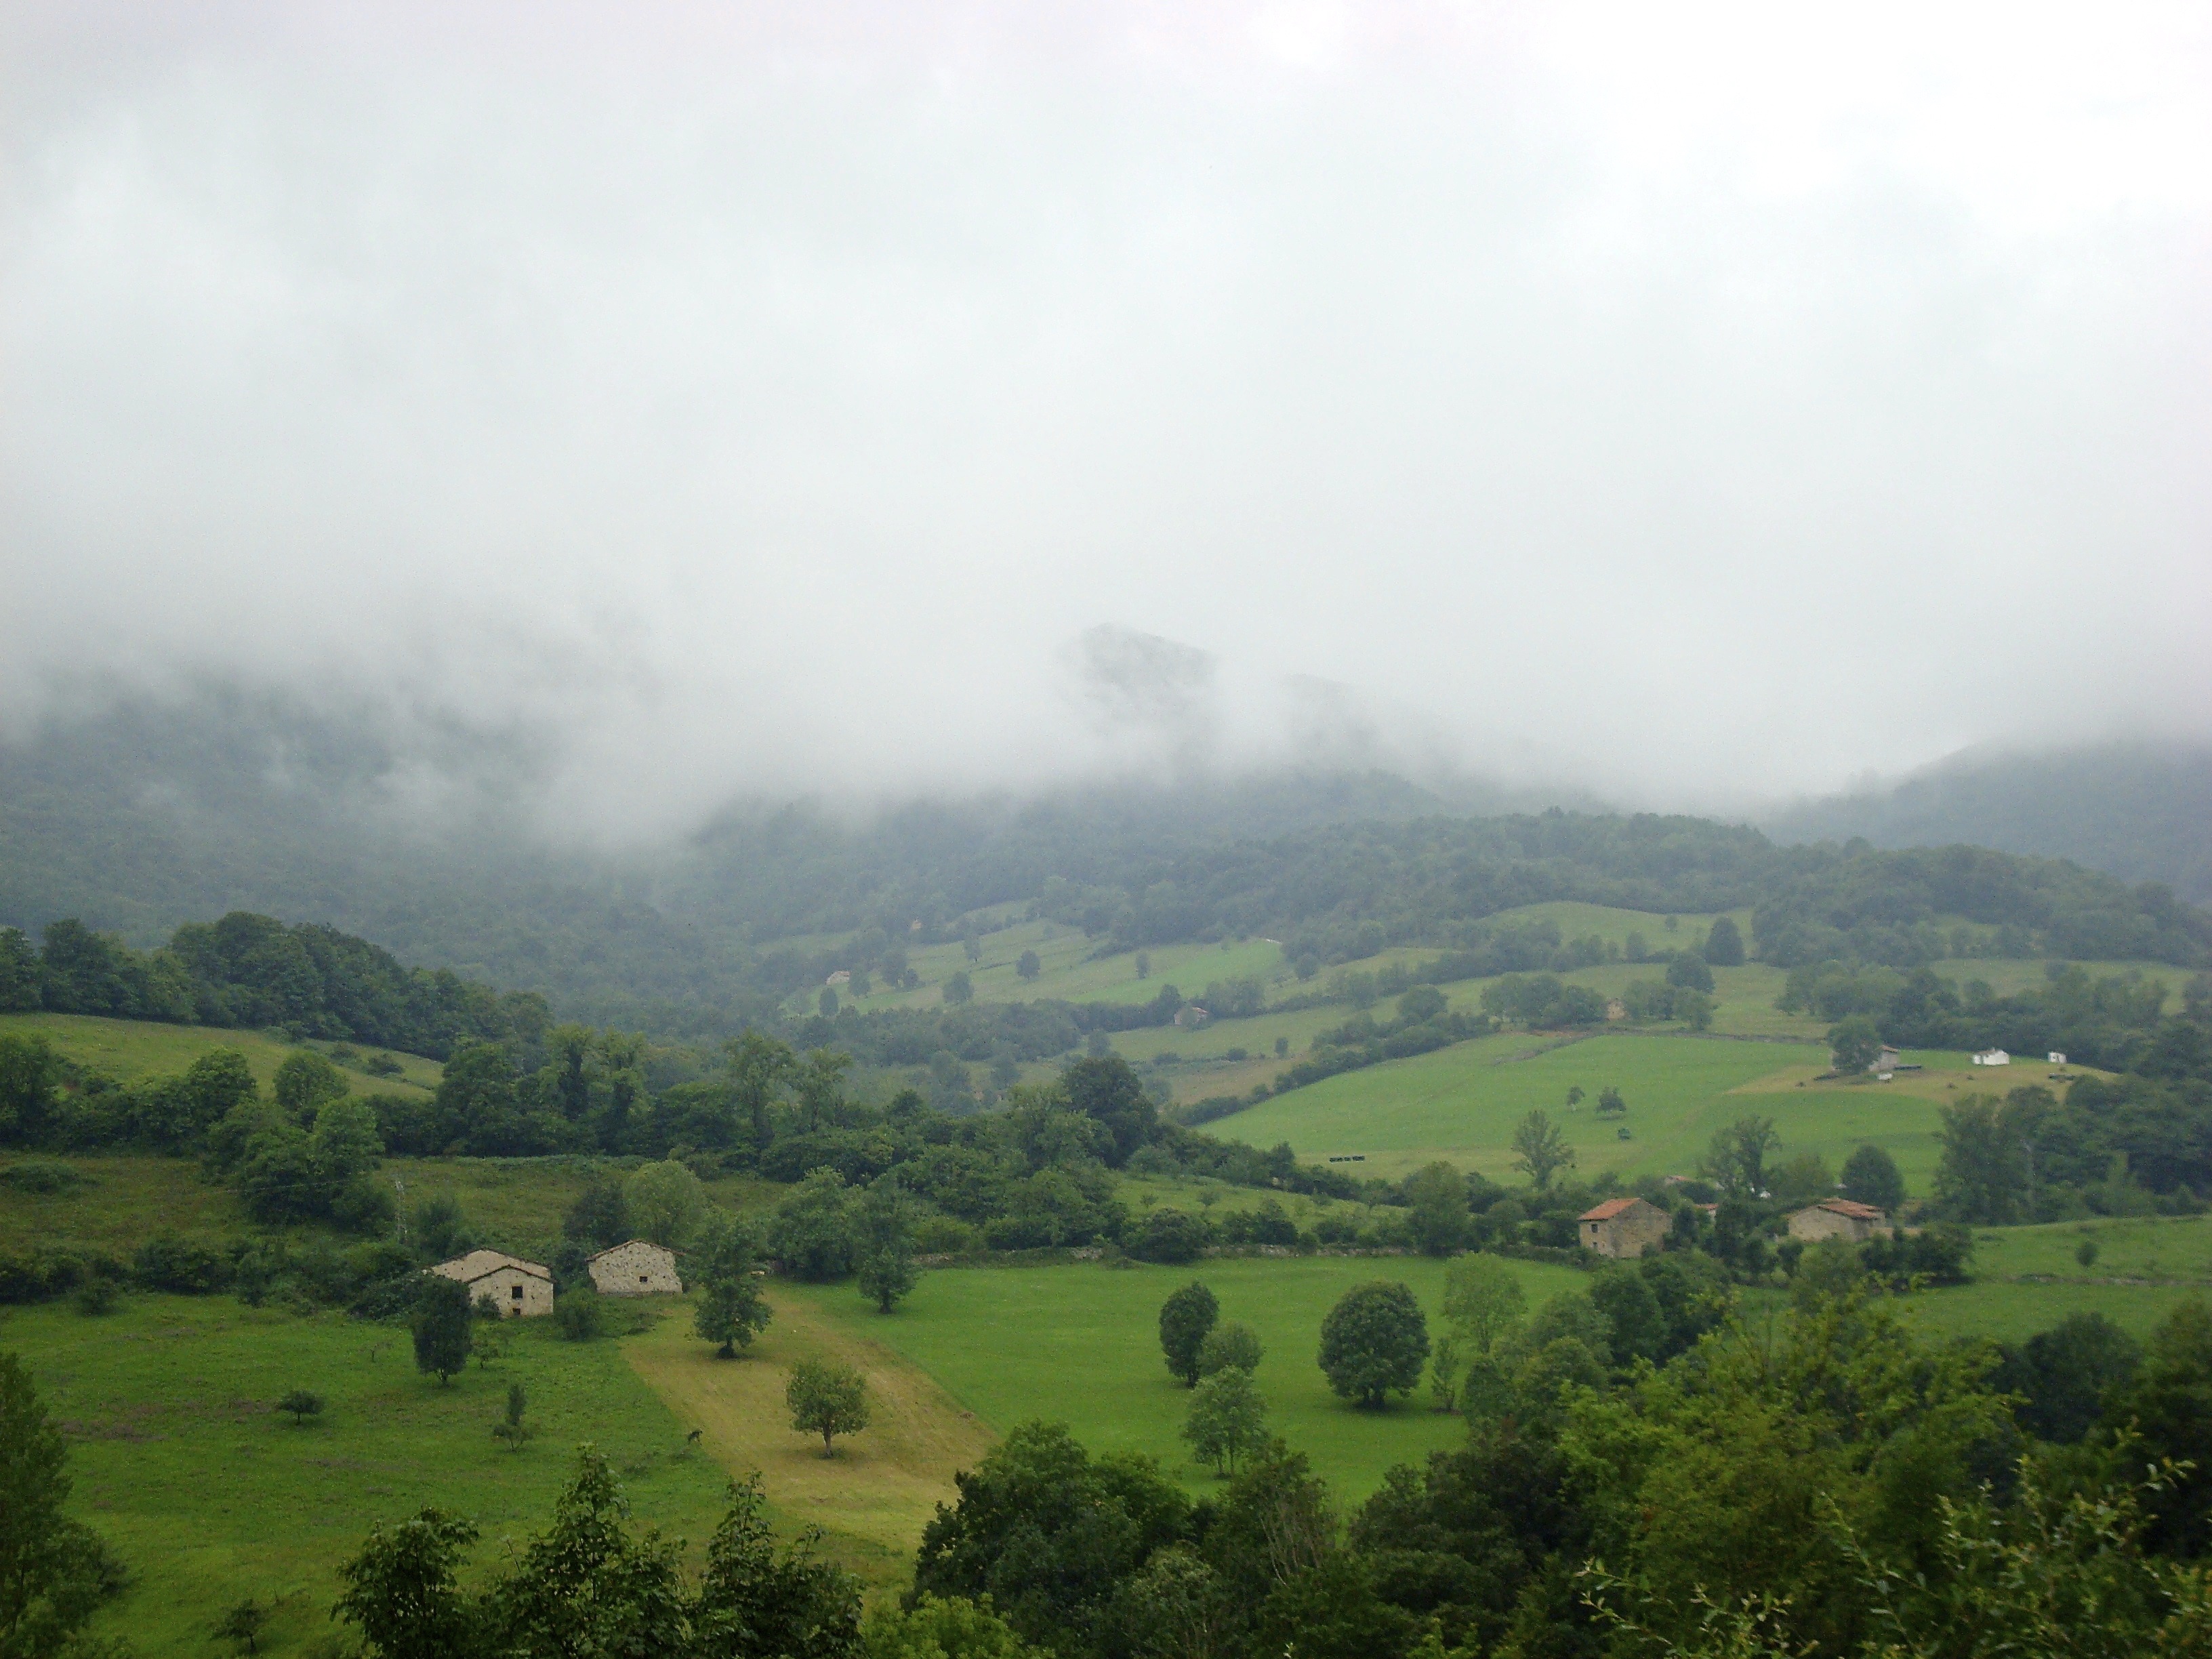
landscape, forest, mountain, cloud, fog, mist, field, meadow, morning, hill, valley, mountain range, green, pasture, highland, plain, clouds, plateau, habitat, rural area, hill station, geographical feature, atmospheric phenomenon, mountainous landforms